Describe the emotion expressed in this image:  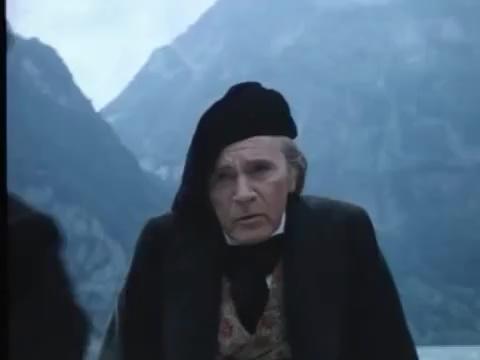
This person displays Suffering, valence and arousal with low intensity.